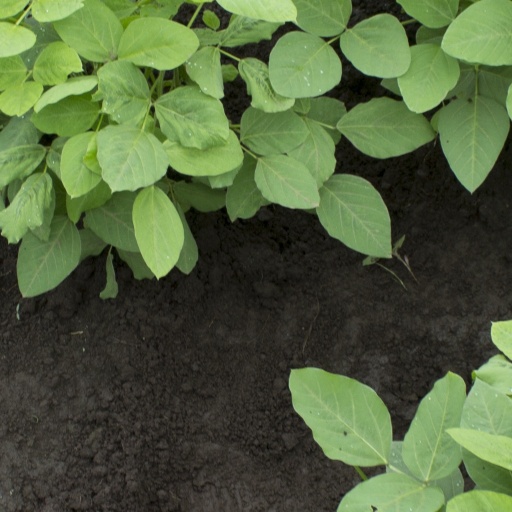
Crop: soybean